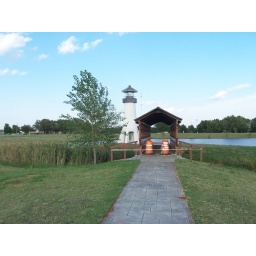
9/18/2007 - More landscaping done at the lighthouse. A sidewalk has been added from the bridge to around the lighthouse.